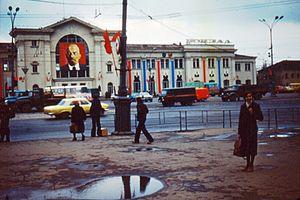
La gare de Minsk-Passajyrski est la principale gare ferroviaire de Minsk, capitale de la Biélorussie. Elle est située au centre de la ville.